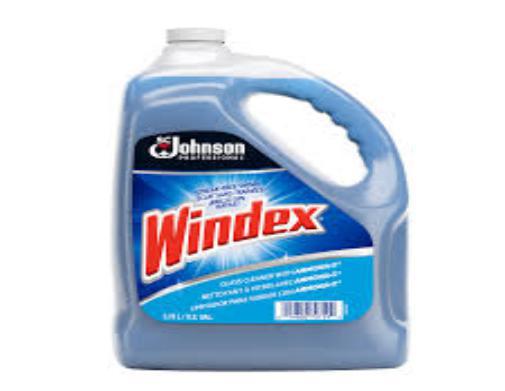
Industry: Necessities